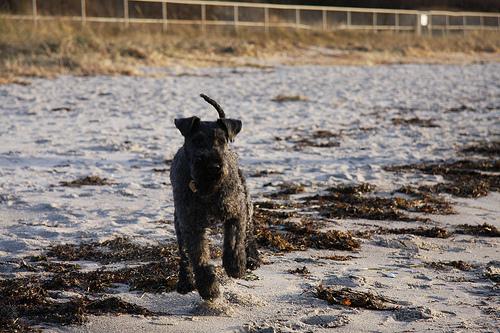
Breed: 229-n000087-Kerry_blue_terrier